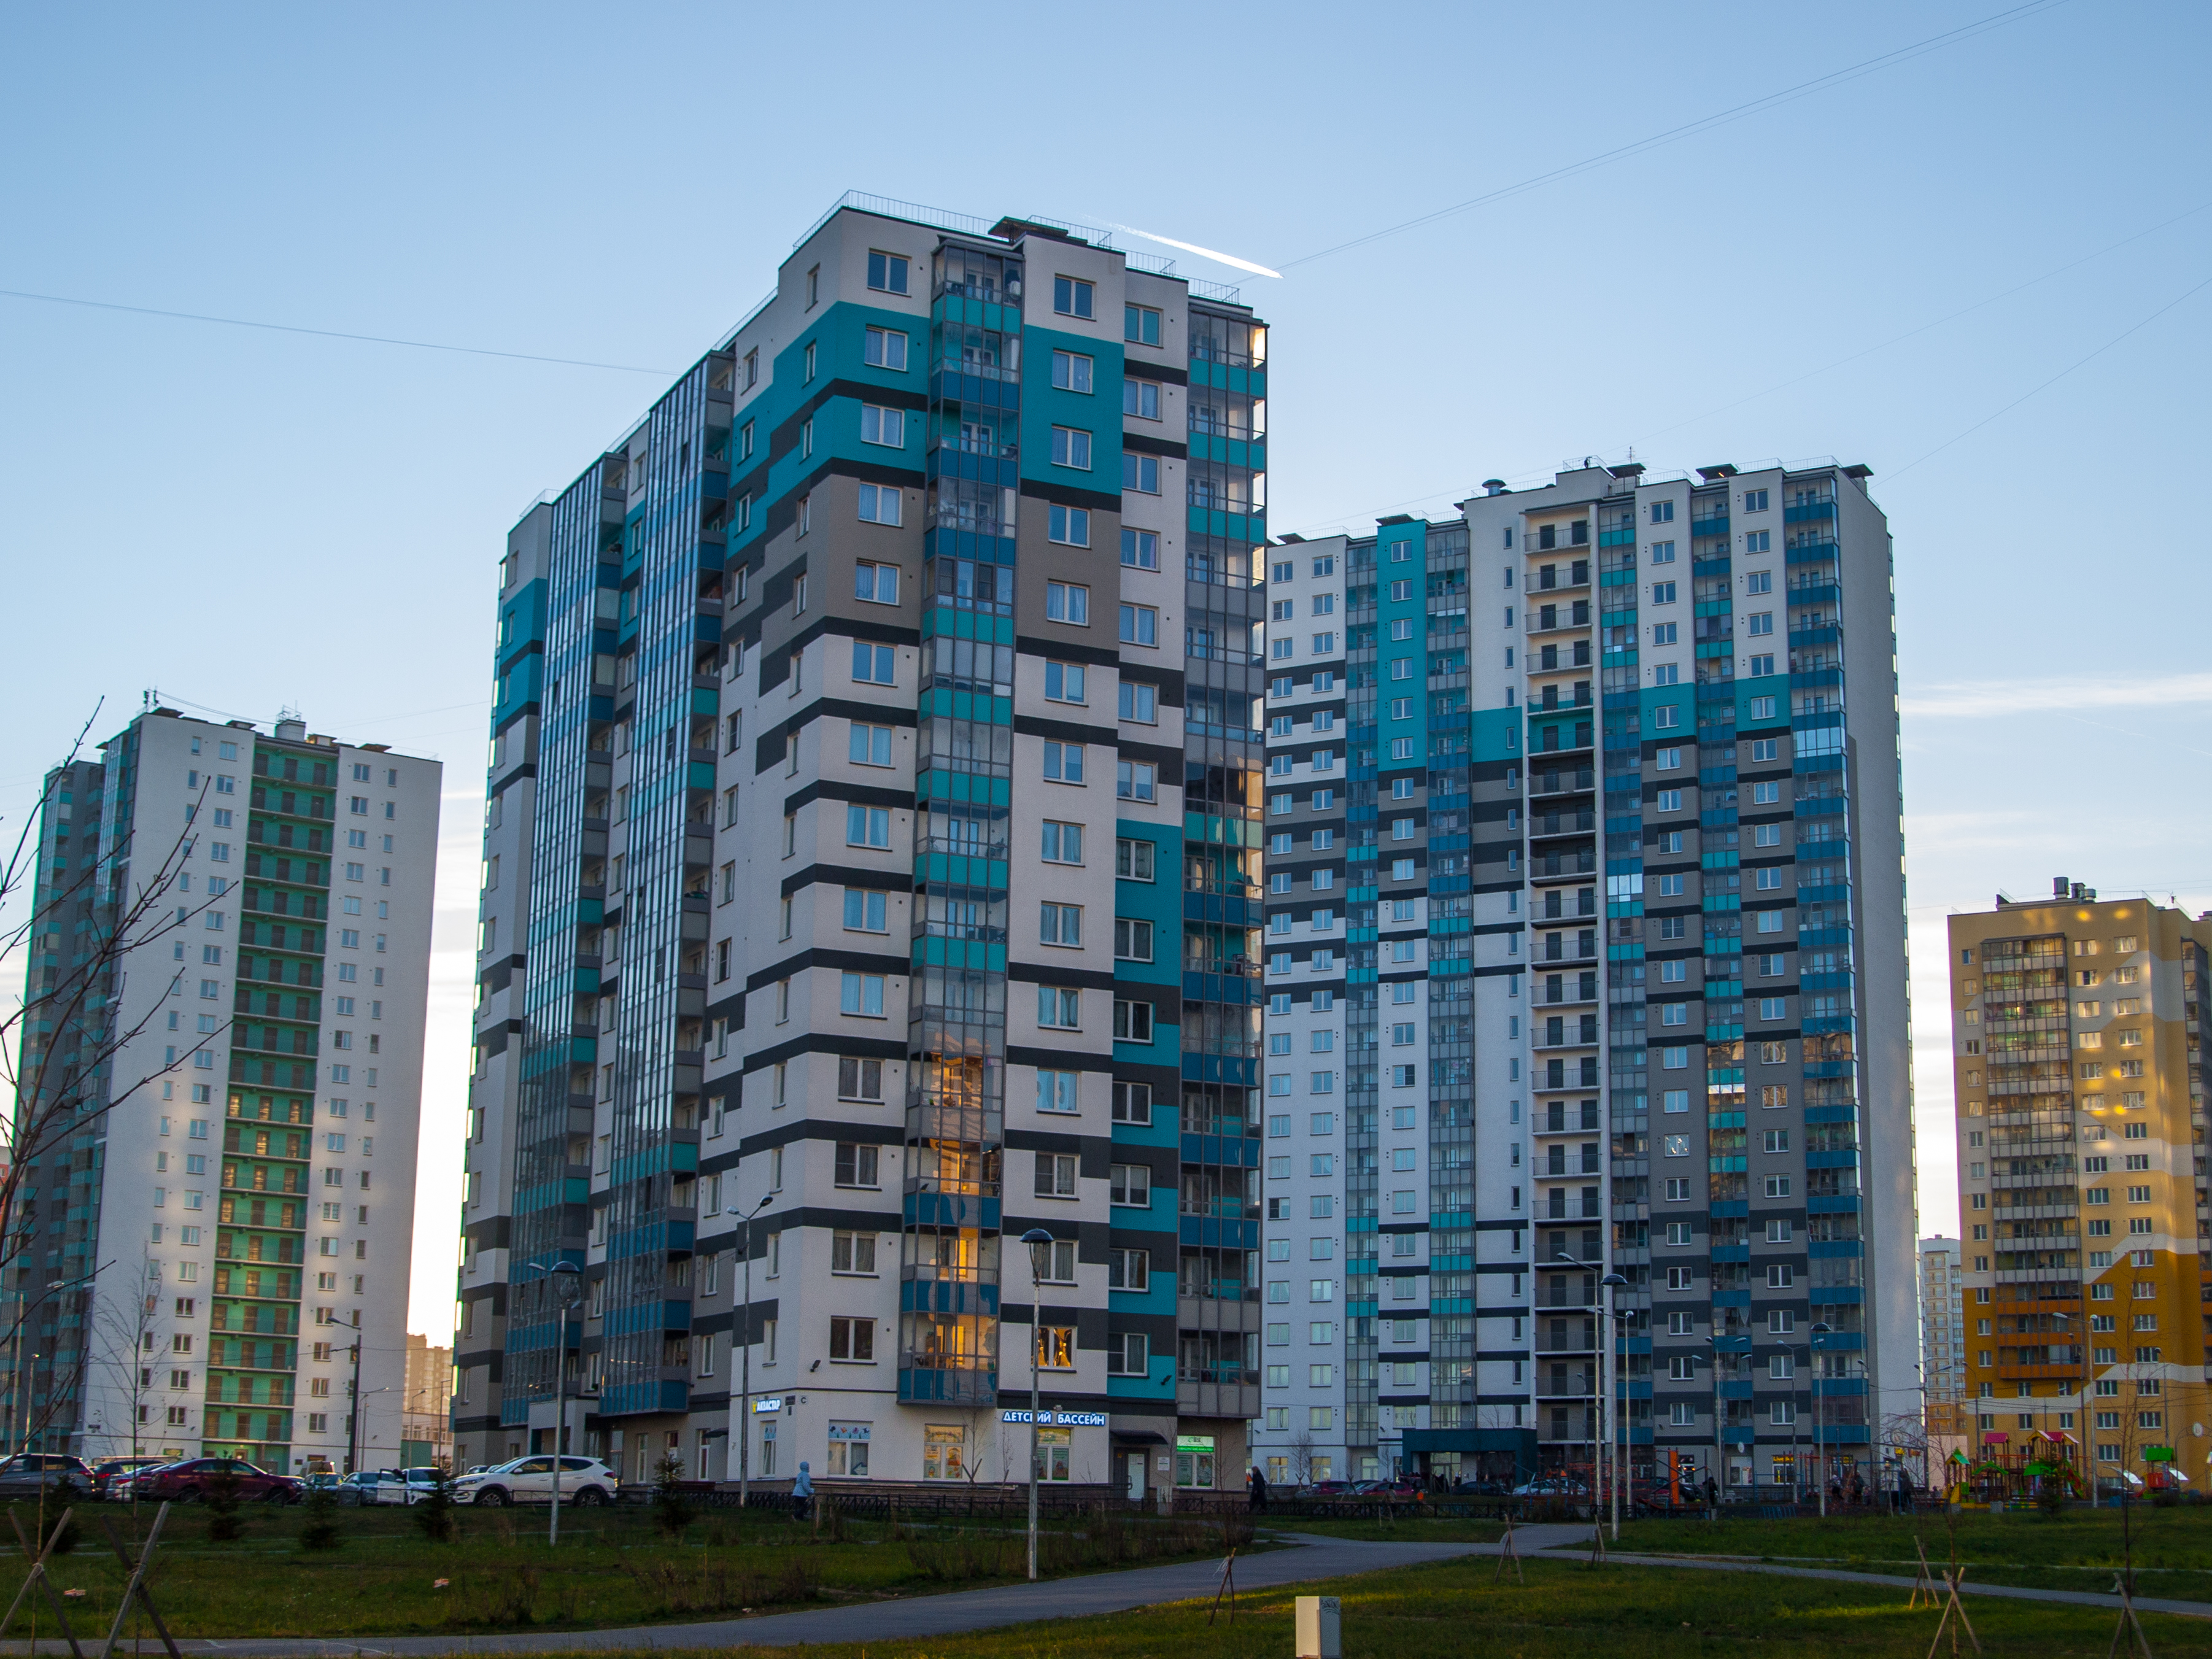
images, sky, building, skyscraper, window, cloud, urban design, plant, neighbourhood, house, tree, tower, biome, residential area, condominium, tower block, commercial building, facade, real estate, morning, grass, cityscape, metropolis, city, mixed use, apartment, suburb, landscape, headquarters, reflection, downtown, corporate headquarters, skyline, estate, street light, transport, room